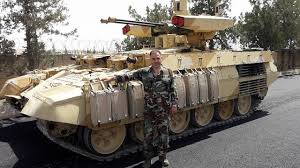
Label: BMP-T15